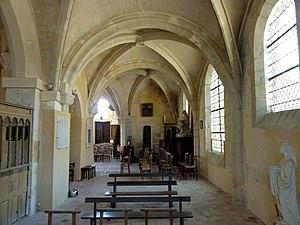
Intérieur de l'église (voir titre).
L'église Saint-Aignan est une église catholique paroissiale située à Arthies, en France. C'est l'une des églises romanes les plus anciennes du Vexin français. Son clocher en bâtière date de la seconde moitié du XIᵉ siècle, et n'a pas son pareil dans la région. Sa base comporte, à l'ouest et à l'est, deux arcades en plein cintre retombant sur de lourds chapiteaux d'une sculpture archaïque, qui dénotent de l'influence normande. Son étage de beffroi est ajouré de deux très étroites baies en plein cintre par face, qui sont flanquées de deux colonnes monolithiques munies de chapiteaux semblables, criblés de petits trous circulaires, et possèdent des linteaux monolithiques échancrés. La nef est également romane, et conserve notamment ses fenêtres d'origine. Sinon, aucun élément roman n'est plus visible en élévation. Les voûtes de la Renaissance cachent une charpente en carène renversée du XVᵉ siècle, conçue pour être lambrissée. Le petit chœur rectangulaire n'est plus celui d'origine, mais comporte notamment deux formerets avec leurs colonnettes à chapiteaux du second quart du XIIᵉ siècle.